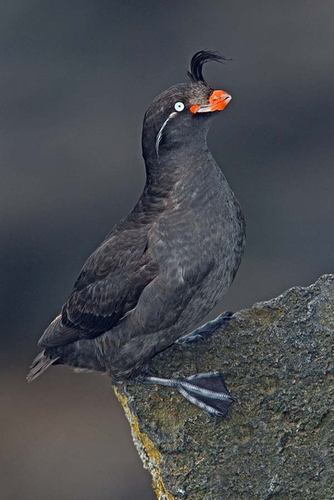
some sort of web-footed bird with an orange beak sits atop a rock.
a black bird with wide black feet, a white eye, and bright orange bill.
the bird has a white eyering and a black throat that is medium.
this bird is mostly grey with webbed feet, and blunt orange bill.
a multi-toned orange and white beak, webbed feet, and white eyeing make up the dramatic characteristics of this small bird.
this is a gray bird with webbed feet, white eye, an orange beak and a feather on its crown that stands straight up.
this is a medium sized black bird, with white yes, a short bill and webbed feet.
this bird is black with black webbed feet, a short tail, a pale eye, a black plume on its forehead, and a short thick beak with bright orange blotches.
a black bird with a short orange beak, a white eye, and a black feather on the top of its head.
a small bird with blue feet and black wings with a orange rounded beak.
Species: Crested Auklet